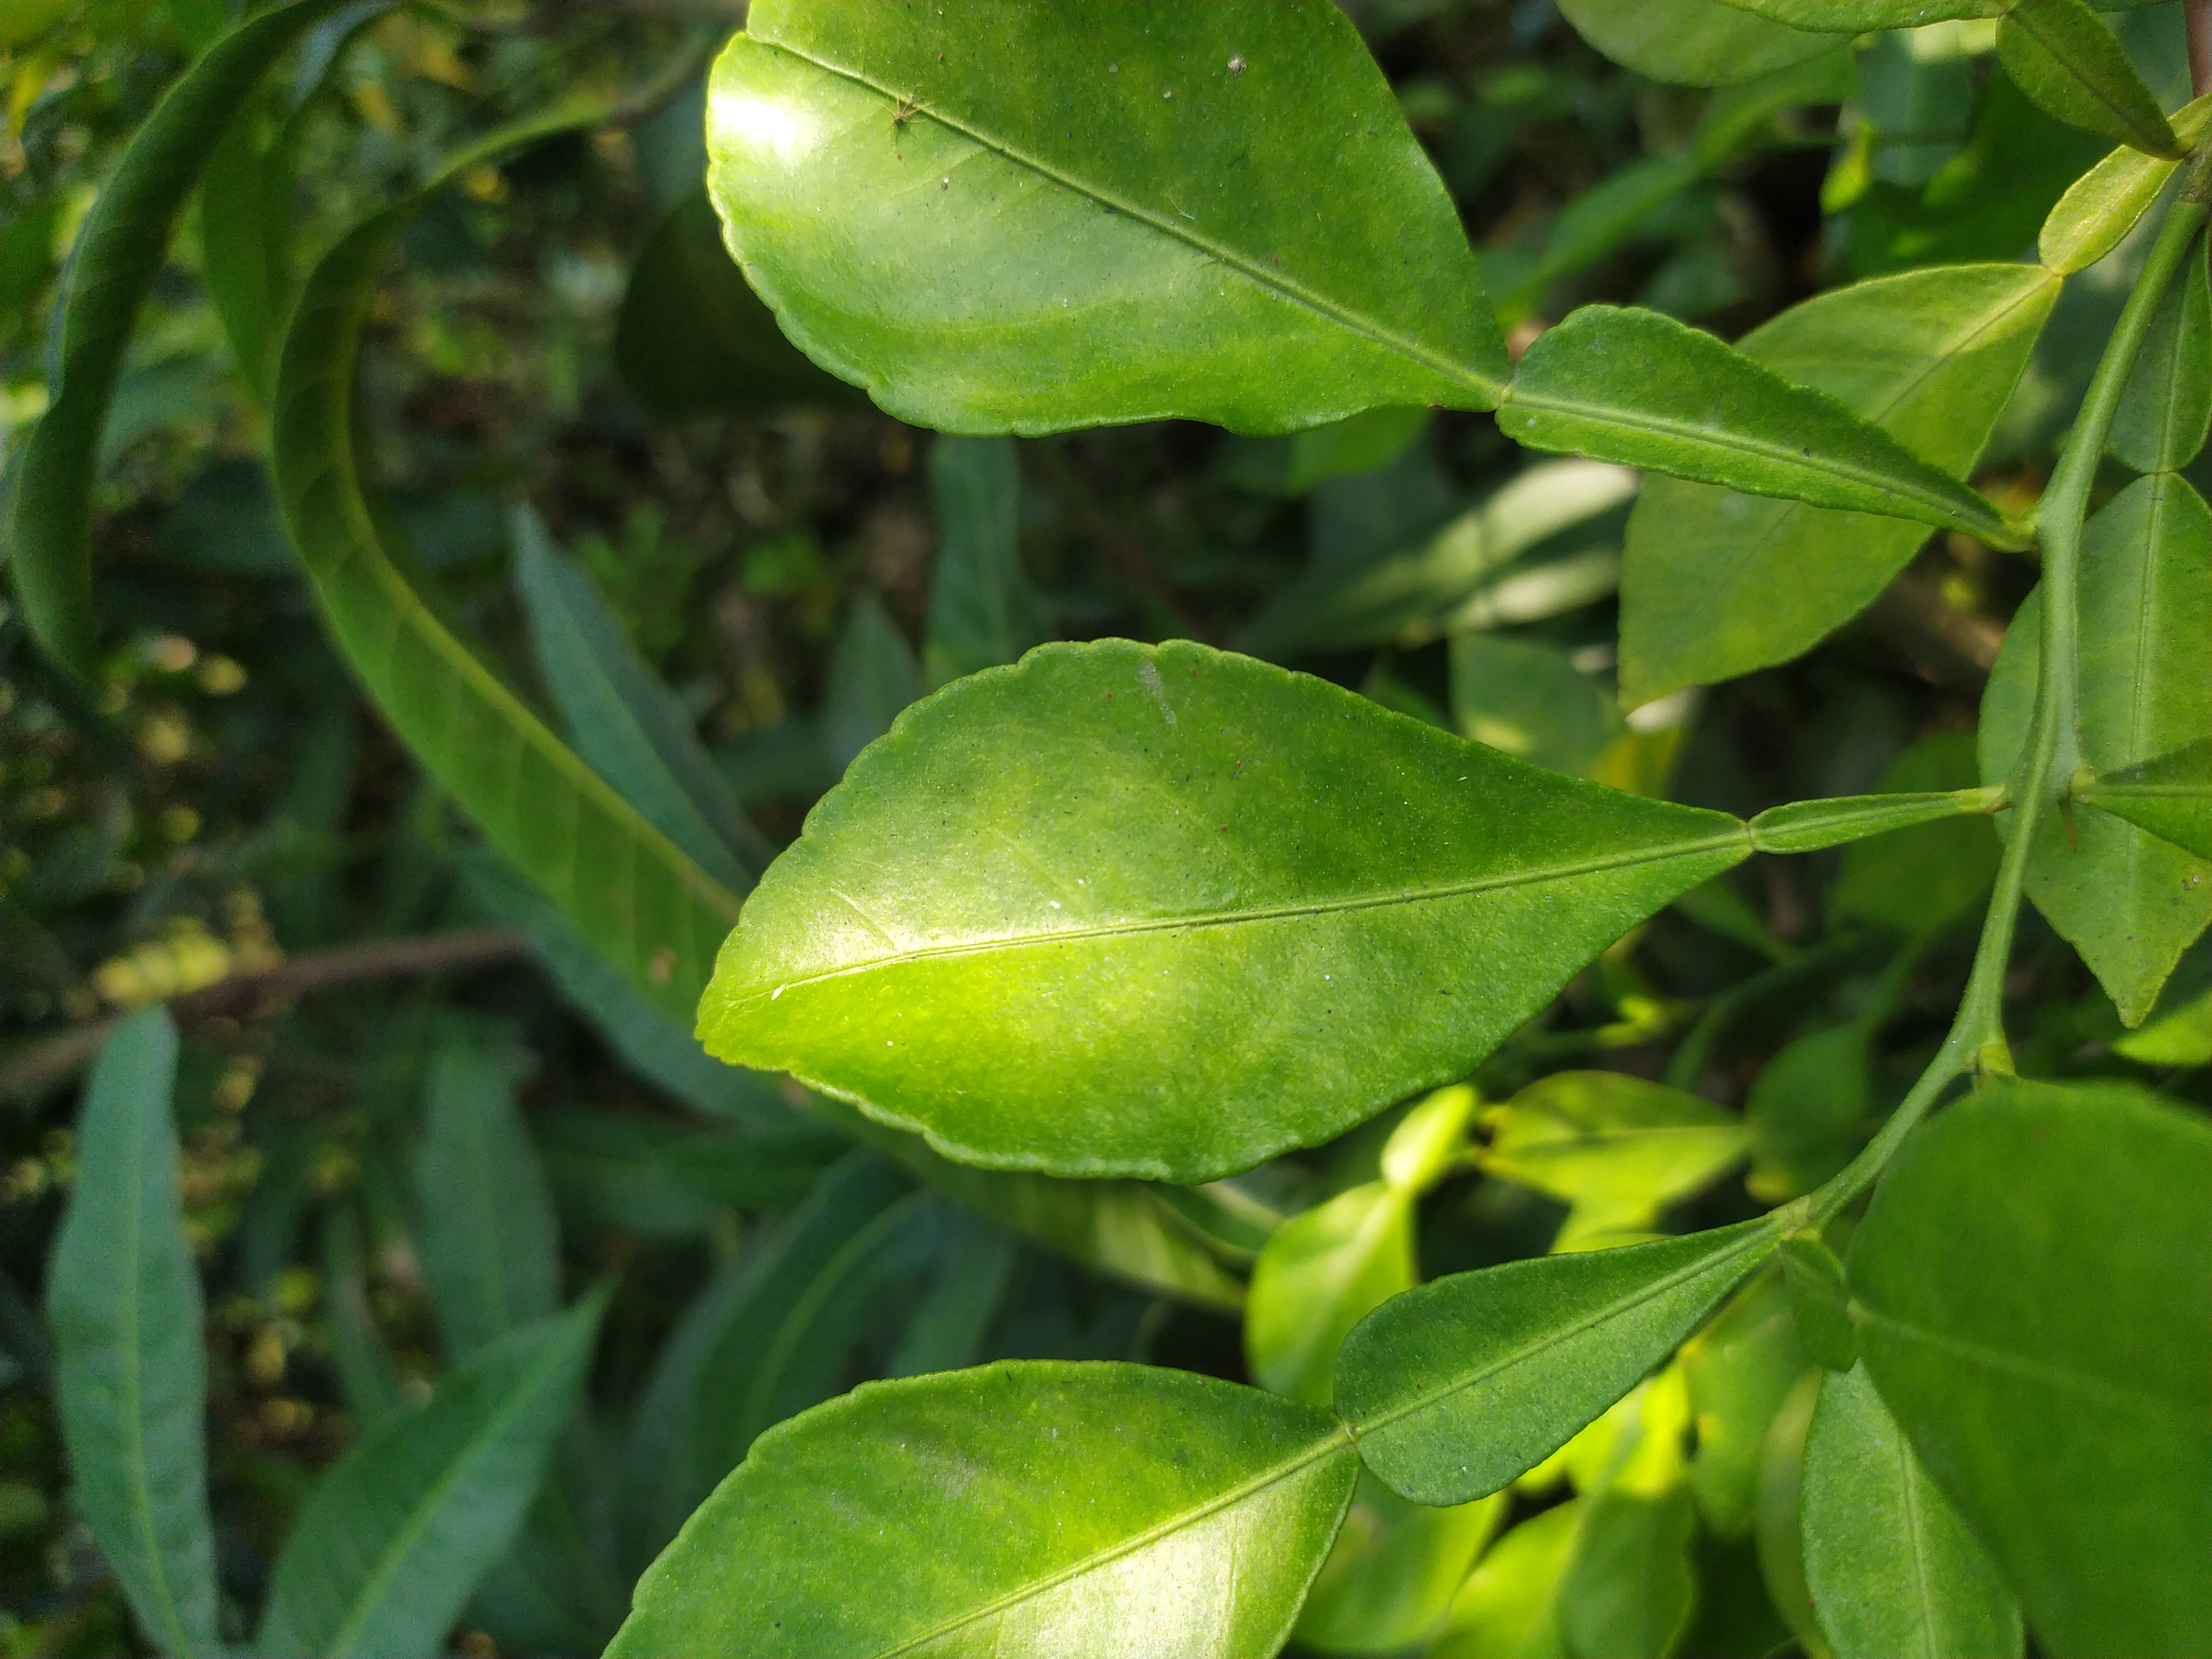
Mandarin leaf variety: Nagpuri